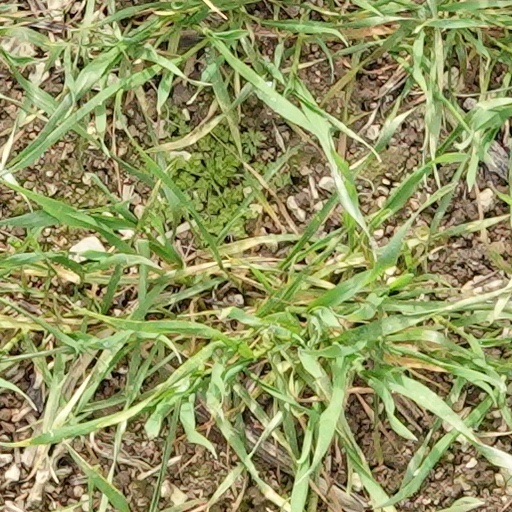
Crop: wheat